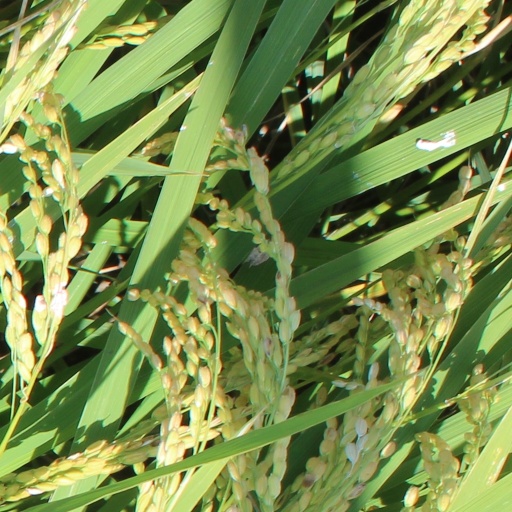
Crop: rice